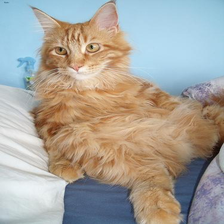
Species: cat
Breed: Maine Coon